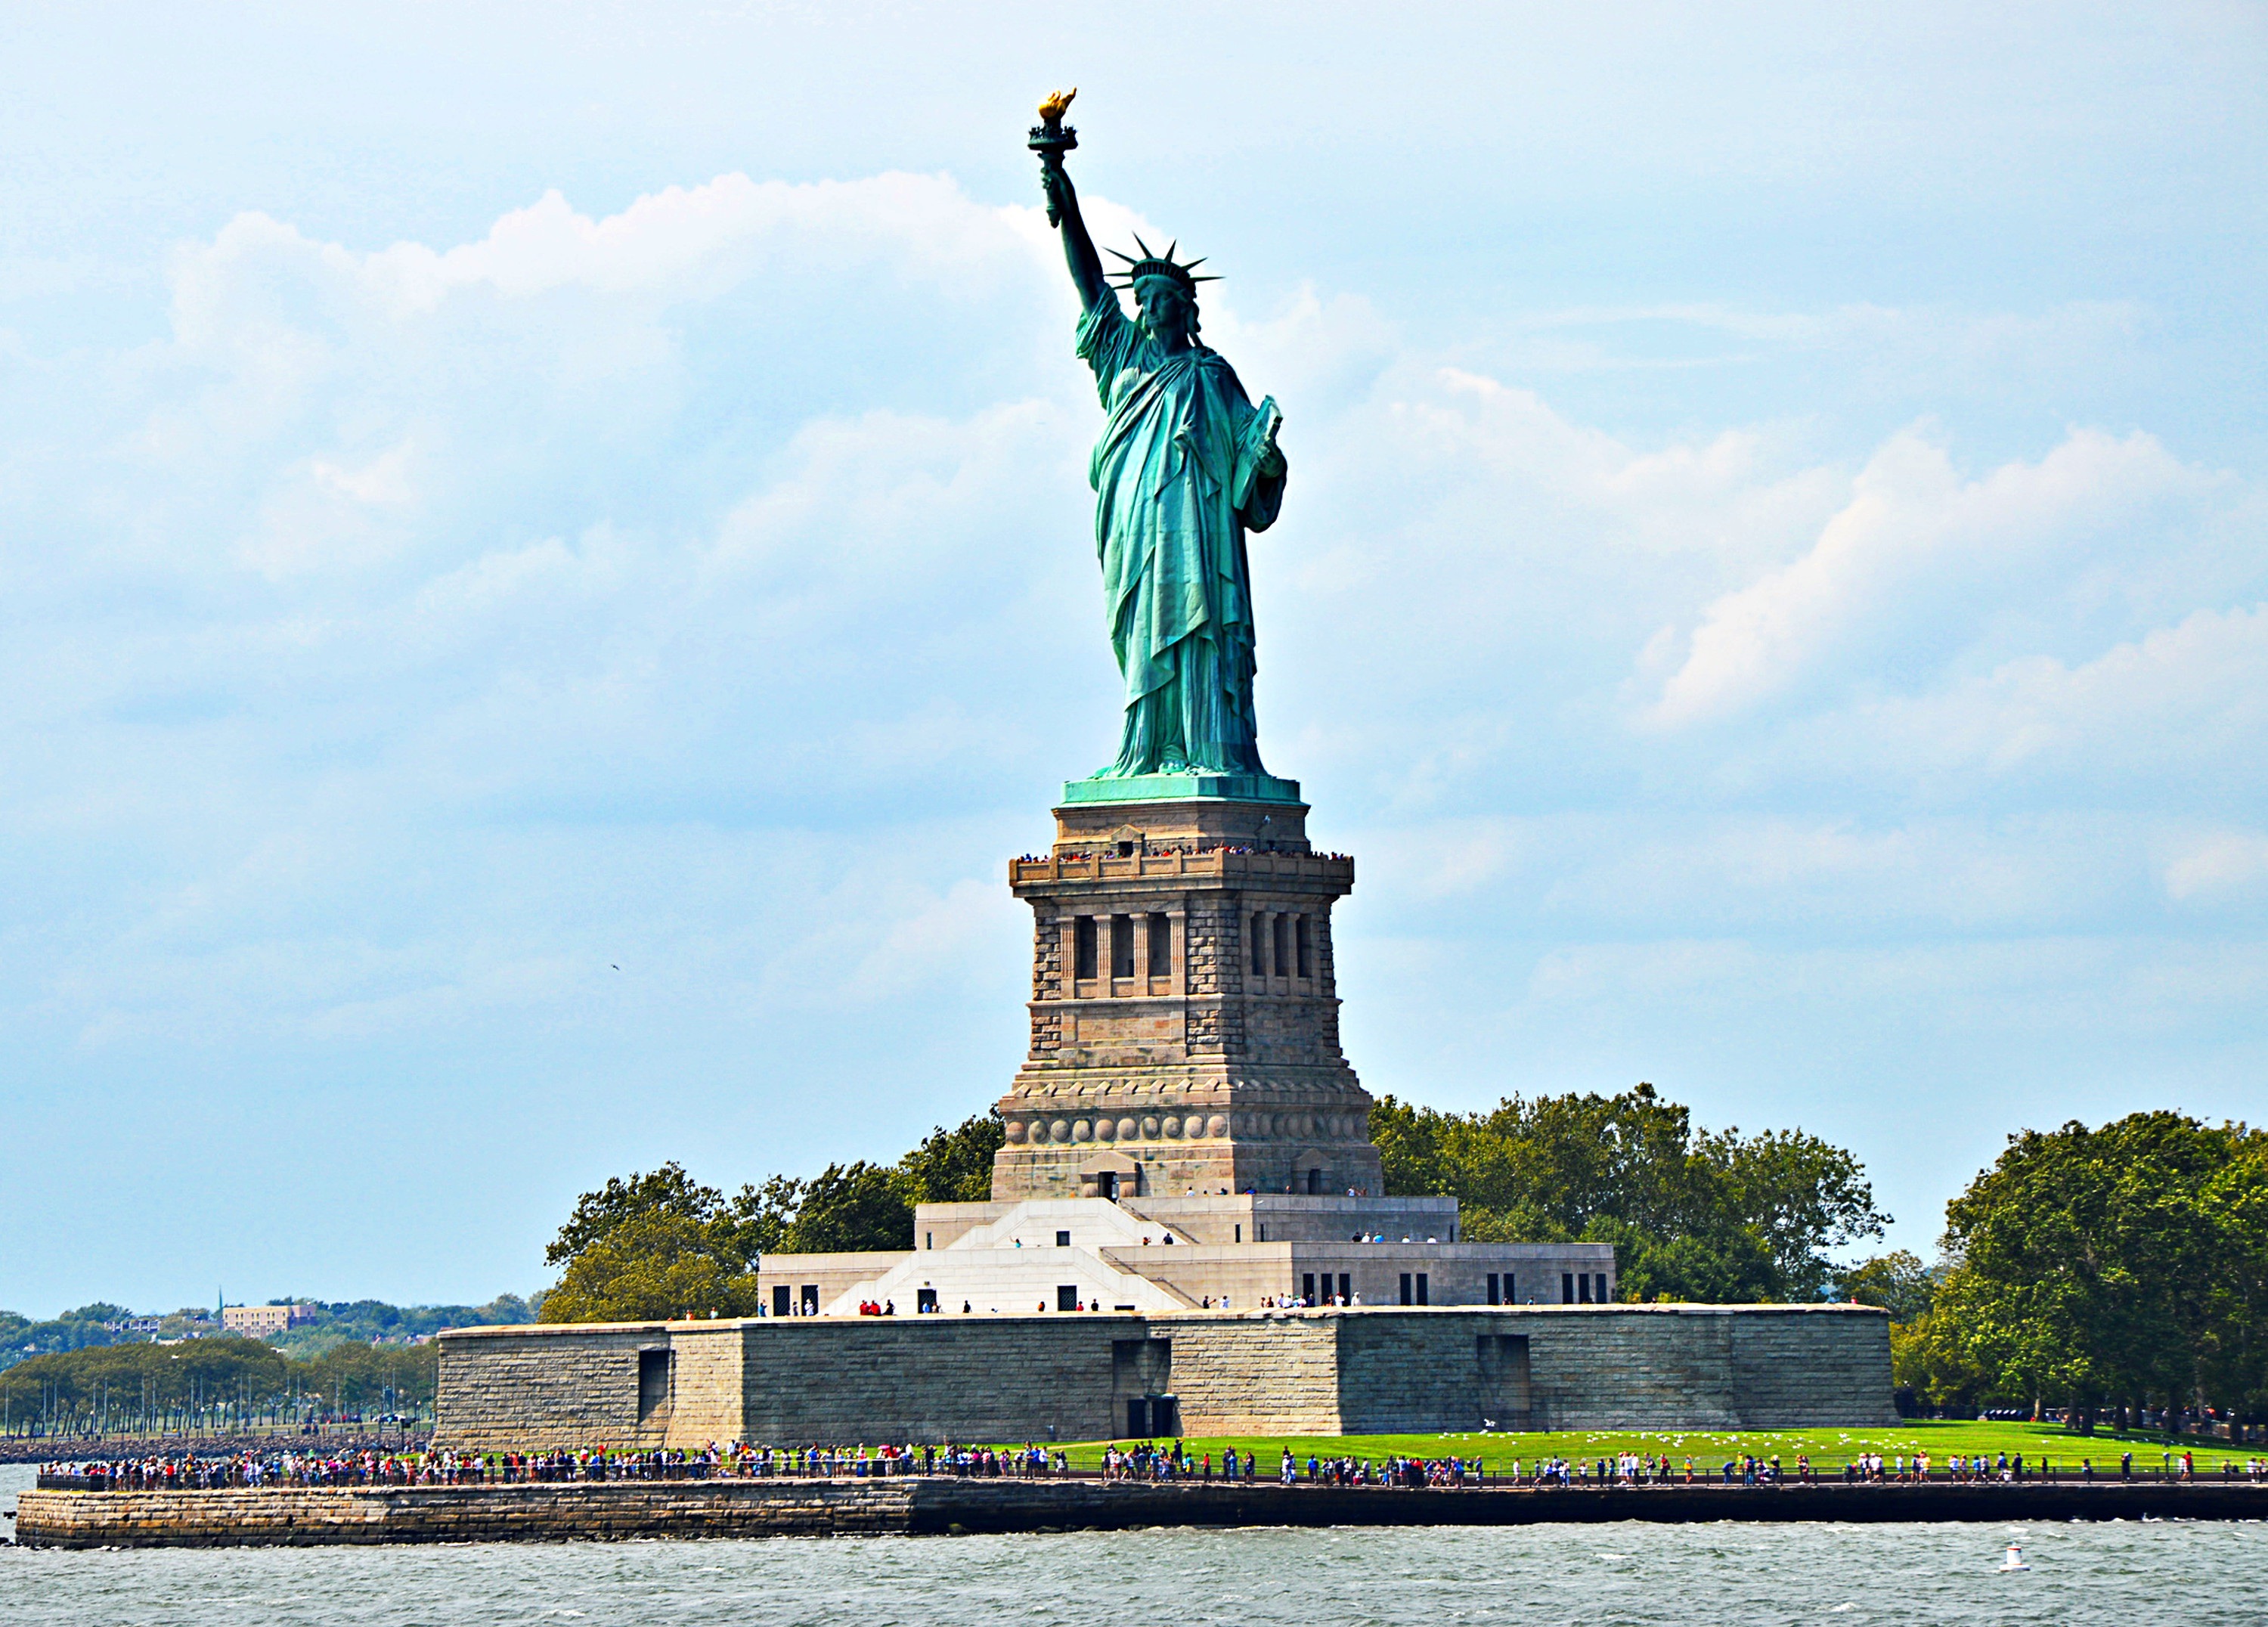
sea, new york, monument, vacation, travel, statue, tower, usa, landmark, tourism, sculpture, memorial, freedom stature